Alexander Keith Marshall

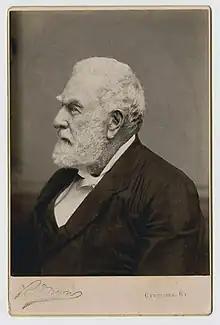
Gelatin Photograph of Marshall

Alexander Keith Marshall (February 11, 1808 – April 28, 1884) was an American physician who became aligned with the Know Nothing Party (sometimes called the "American party") and served as single term as United States Representative from Kentucky.